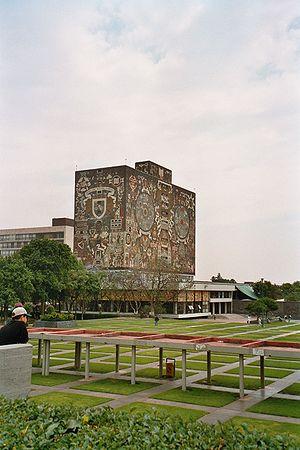
Ciudad Universitaria est le campus principal de l'Université nationale autonome du Mexique, située dans la municipalité de Coyoacán, dans la partie sud de Mexico.
Cet article recense les sites inscrits au patrimoine mondial au Mexique.